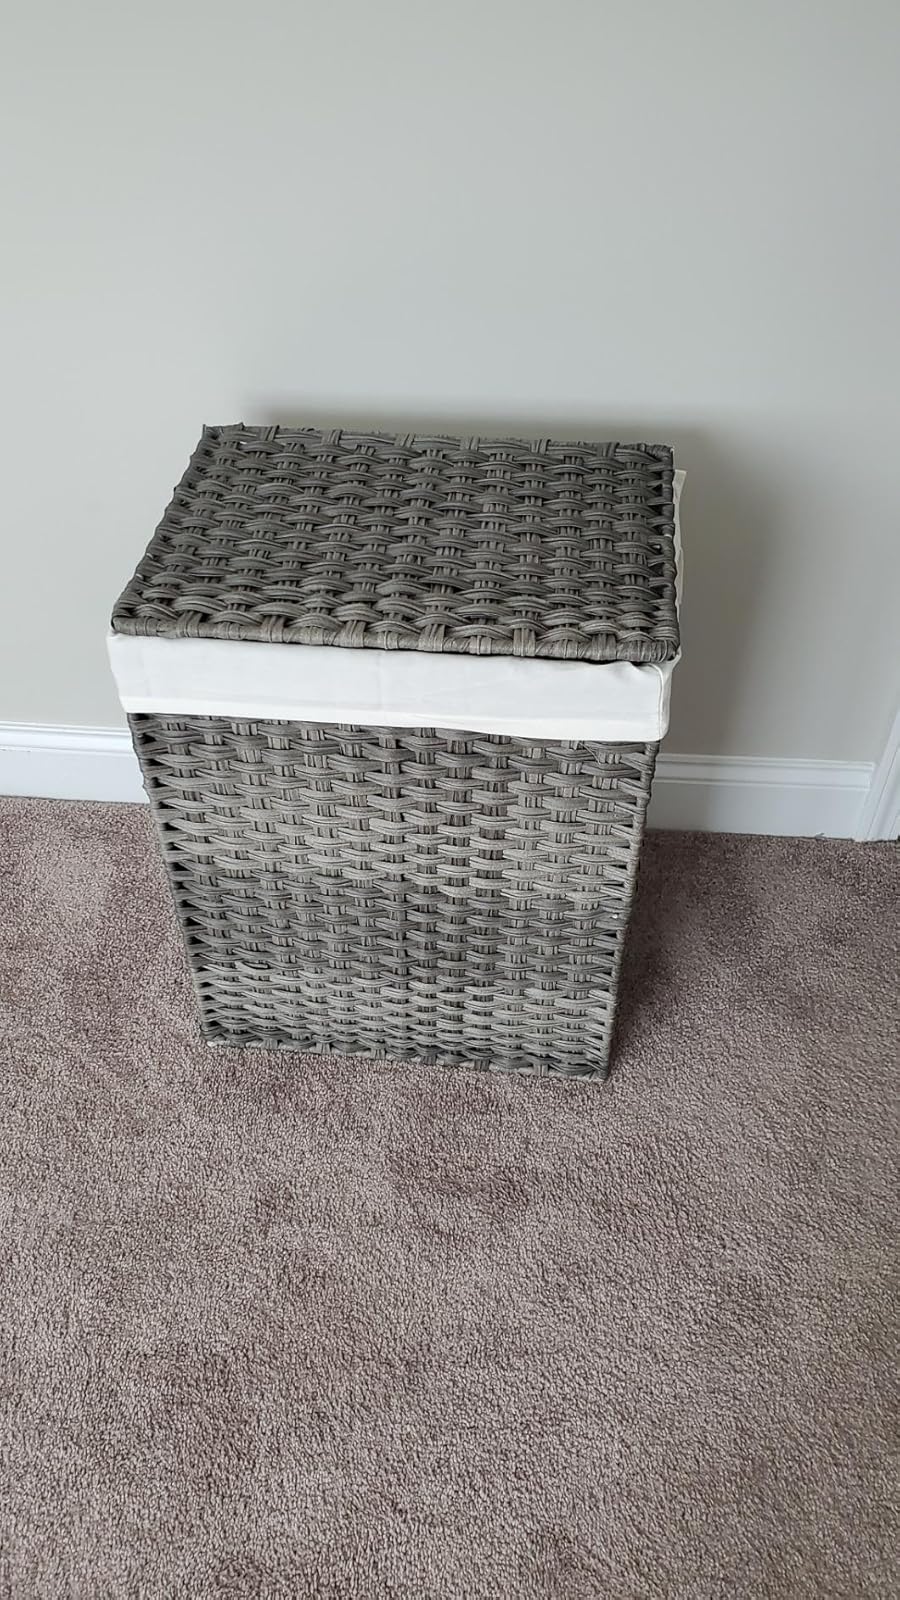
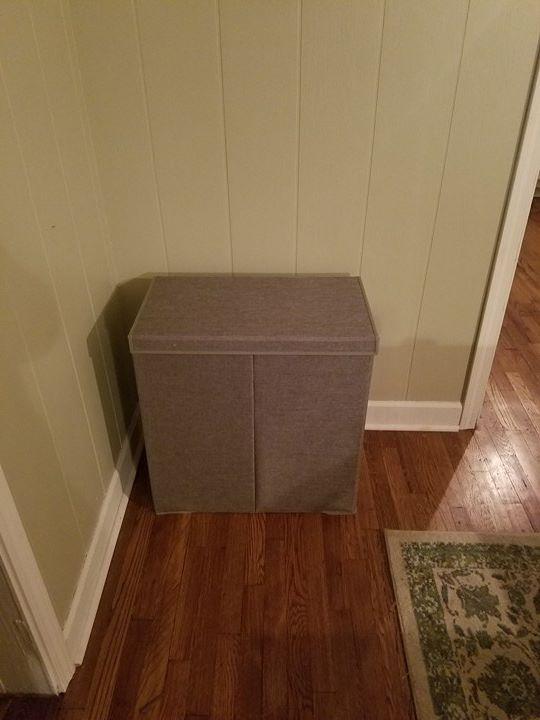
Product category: items_hamper
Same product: no